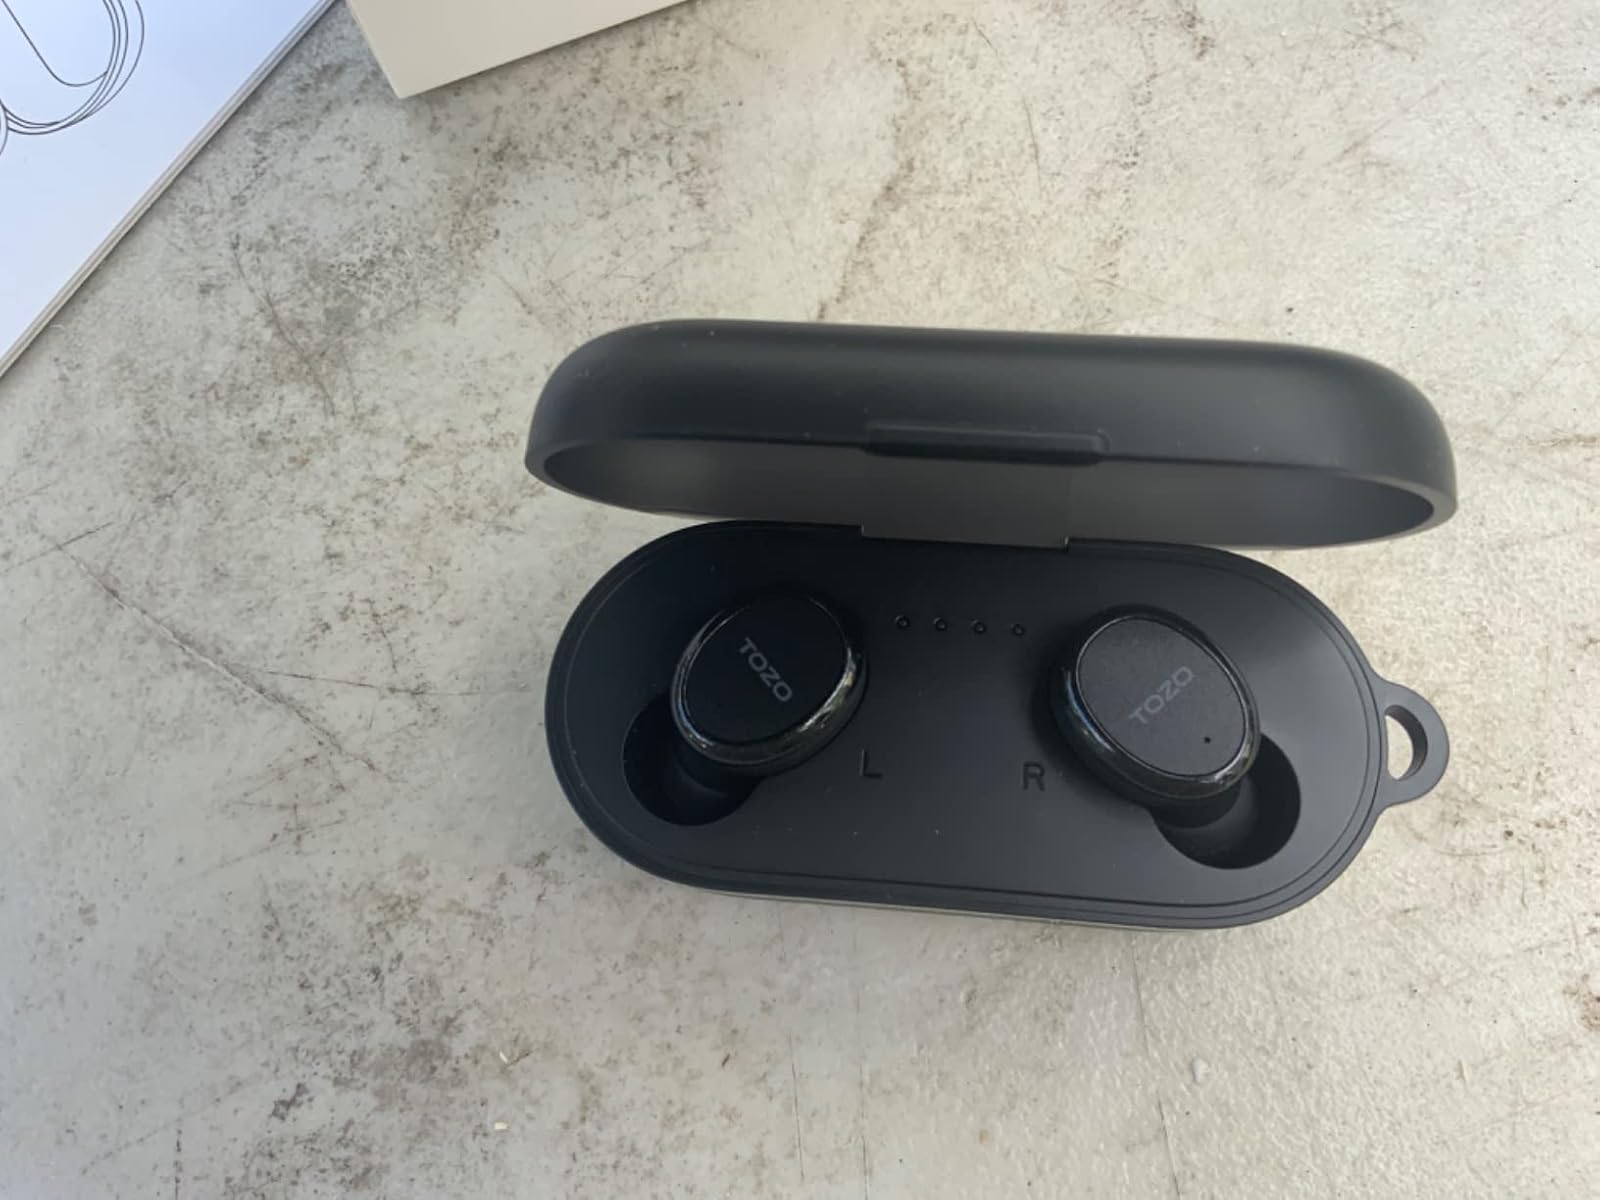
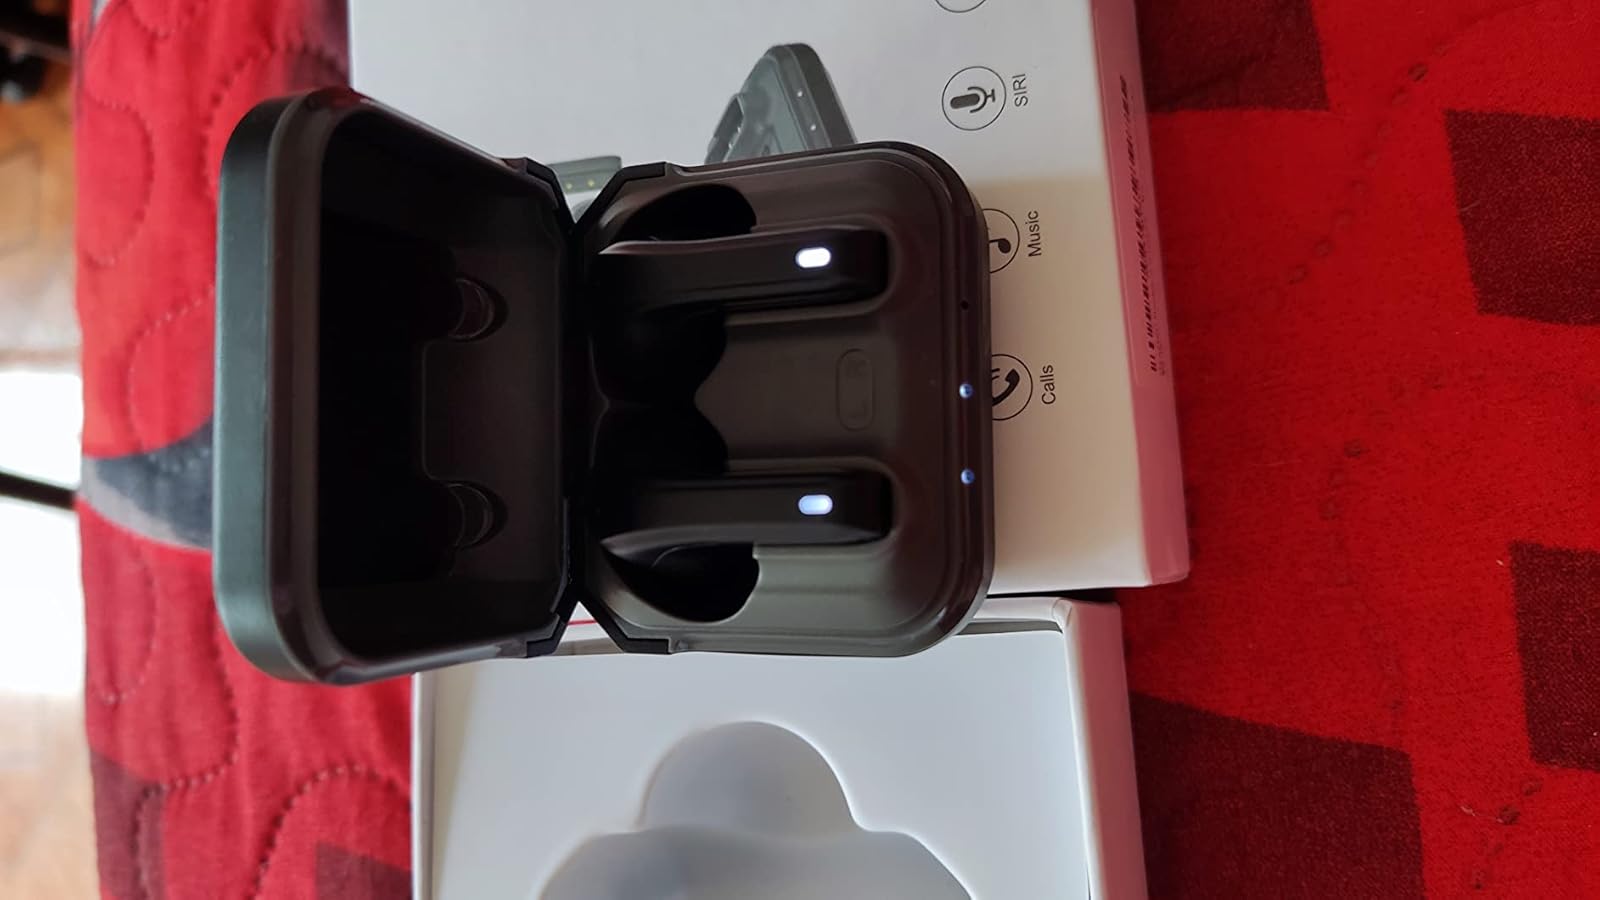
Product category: earbuds
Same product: no